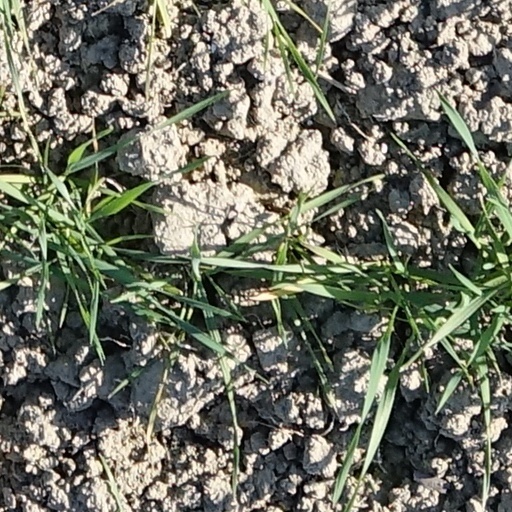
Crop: wheat